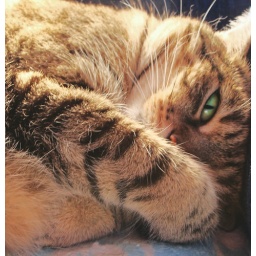
...after sleeping, eating and playing - my cat in a good mood :)